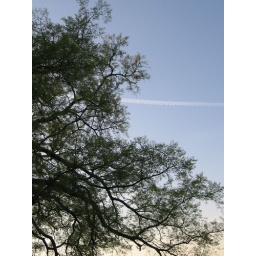
tree by antilles field (the secret lives of trees VII: the artist)